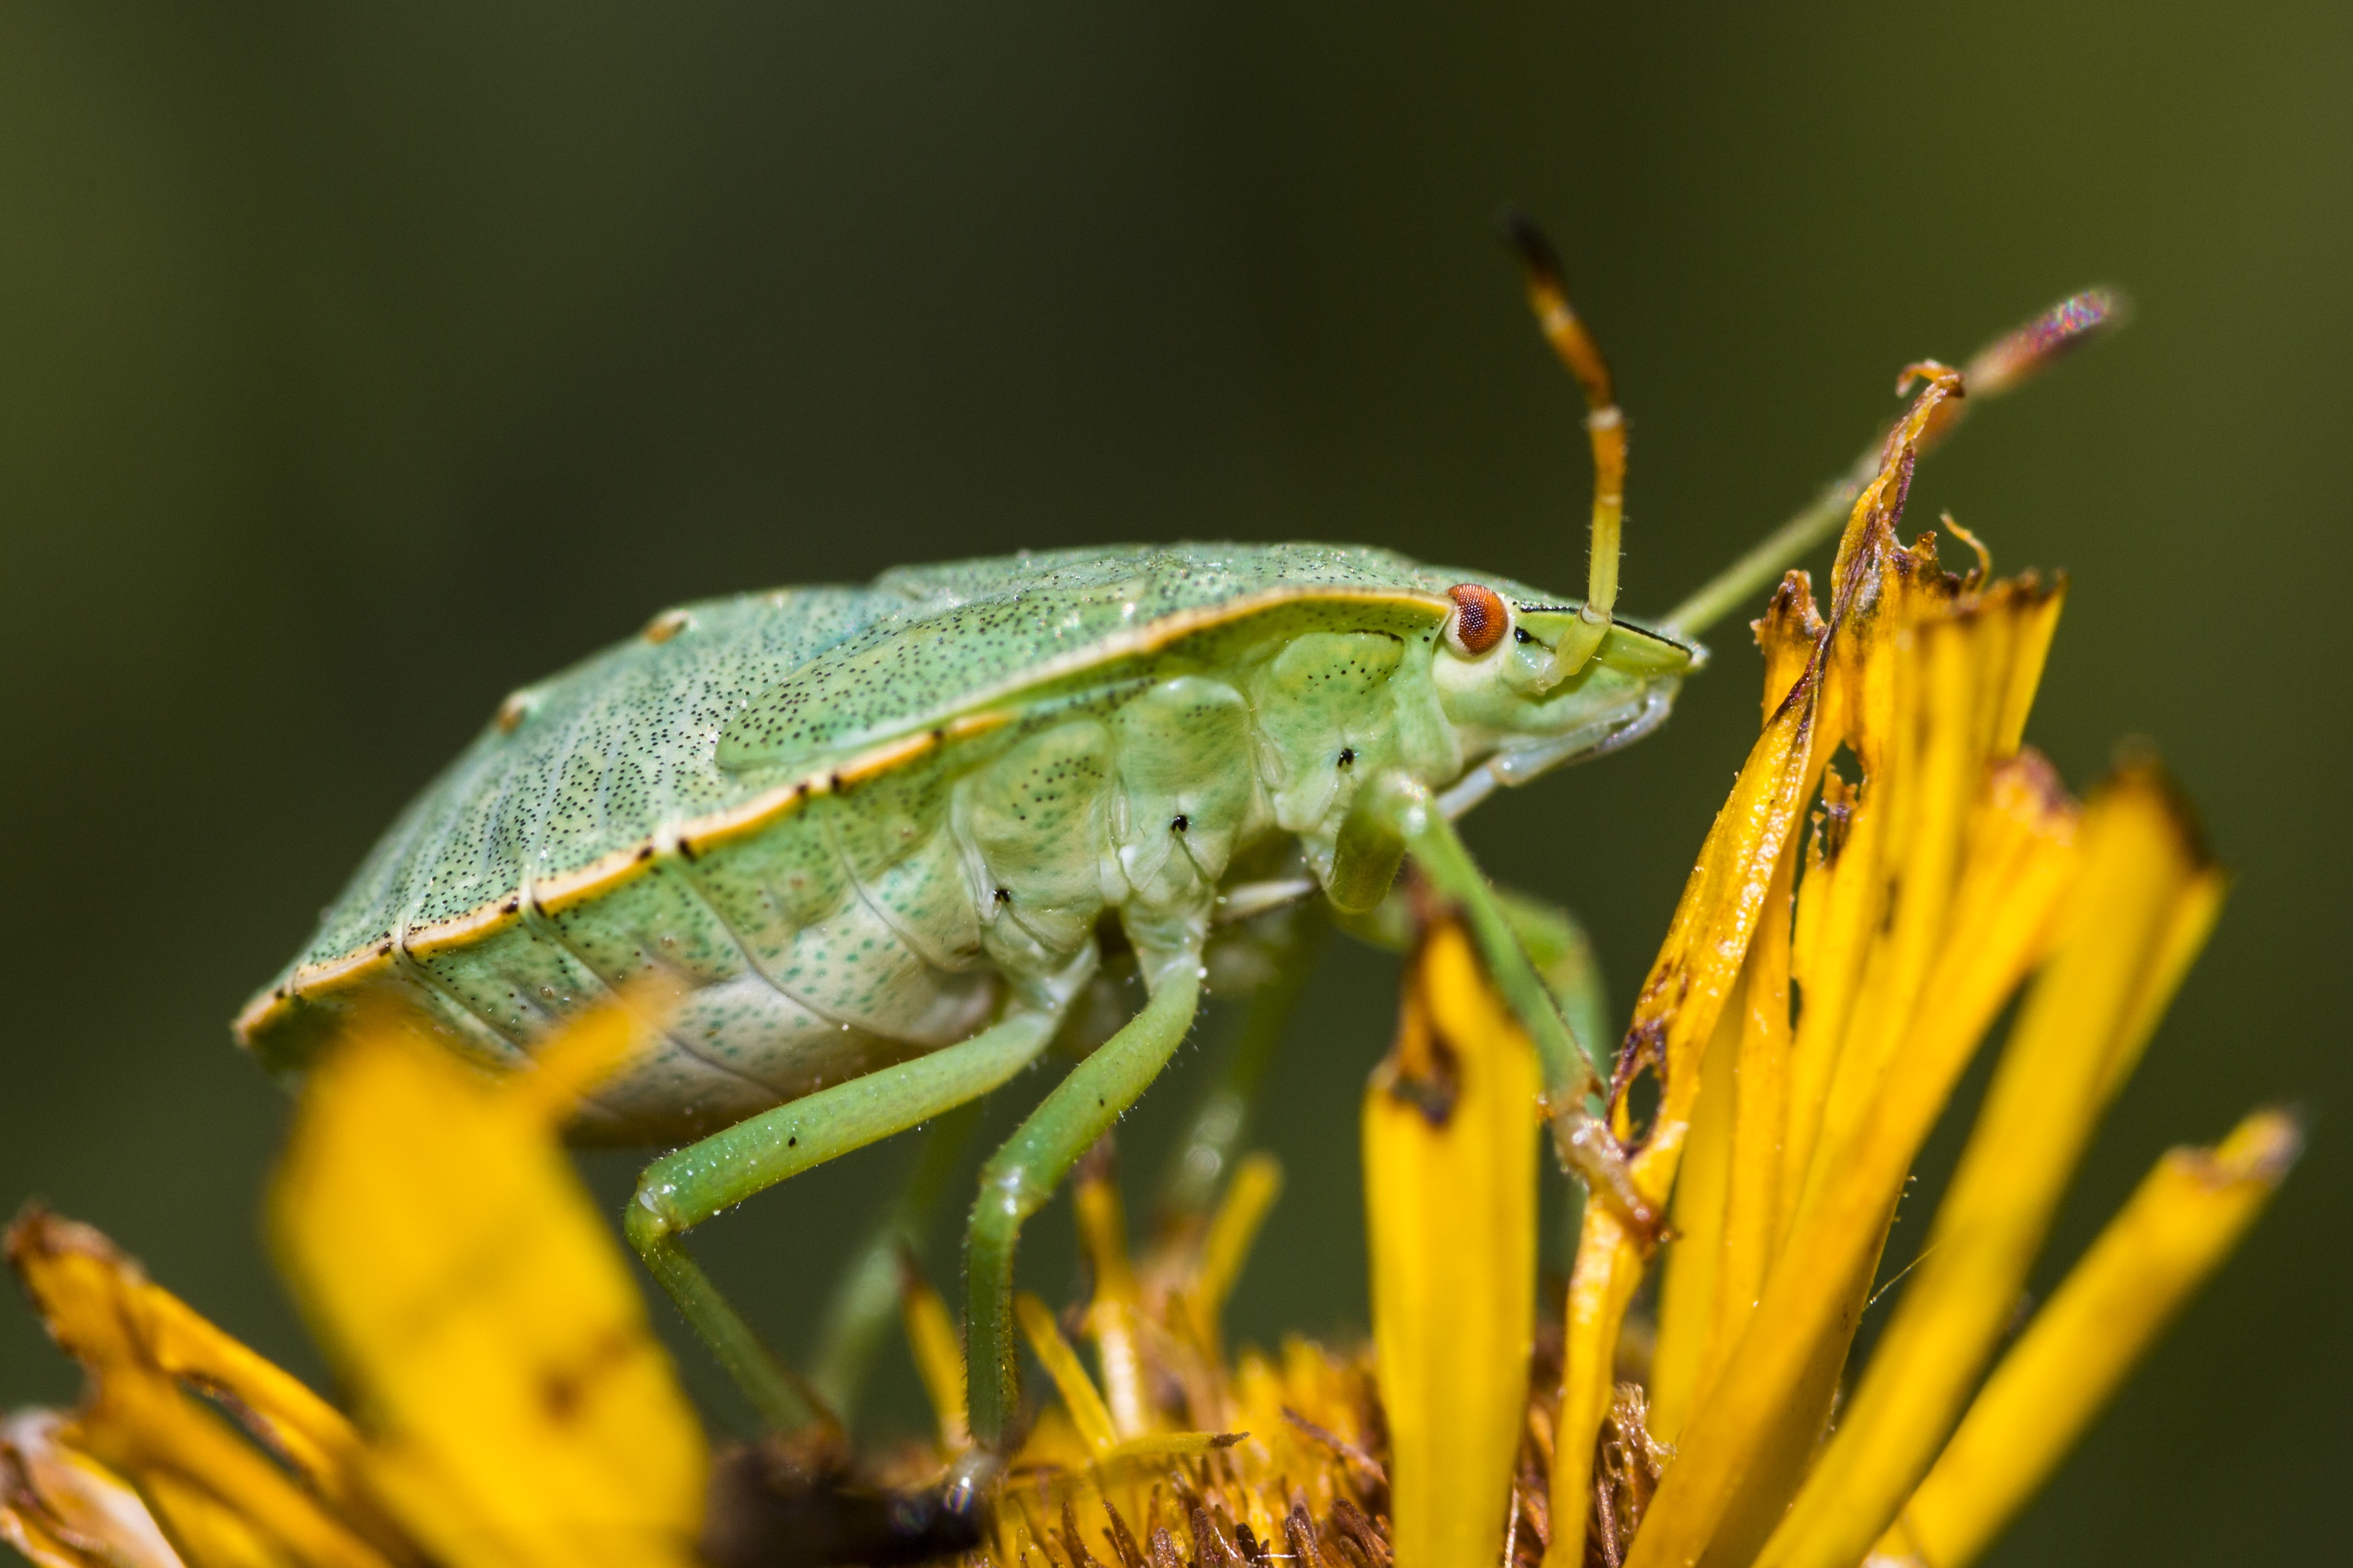
nature, grass, photography, leaf, flower, animal, green, insect, bug, yellow, close, fauna, invertebrate, close up, grasshopper, locust, macro photography, stink bug, true bugs, cricket like insect, green stinkwanze